Lesotho–South Africa border

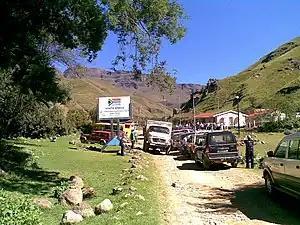
The South African border post on Sani Pass

The official border crossings are described in the following table, which is ordered clockwise beginning at Maseru Bridge.